Black Serenade

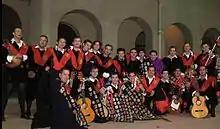
University tuna plays an important role in the movie

A serial killer infiltrates in the tuna of the University of Salamanca and uses the confusion of the night parties to kill lousy students deemed unworthy of receiving a university education. Two cops are tasked with discovering the real identity of the killer.